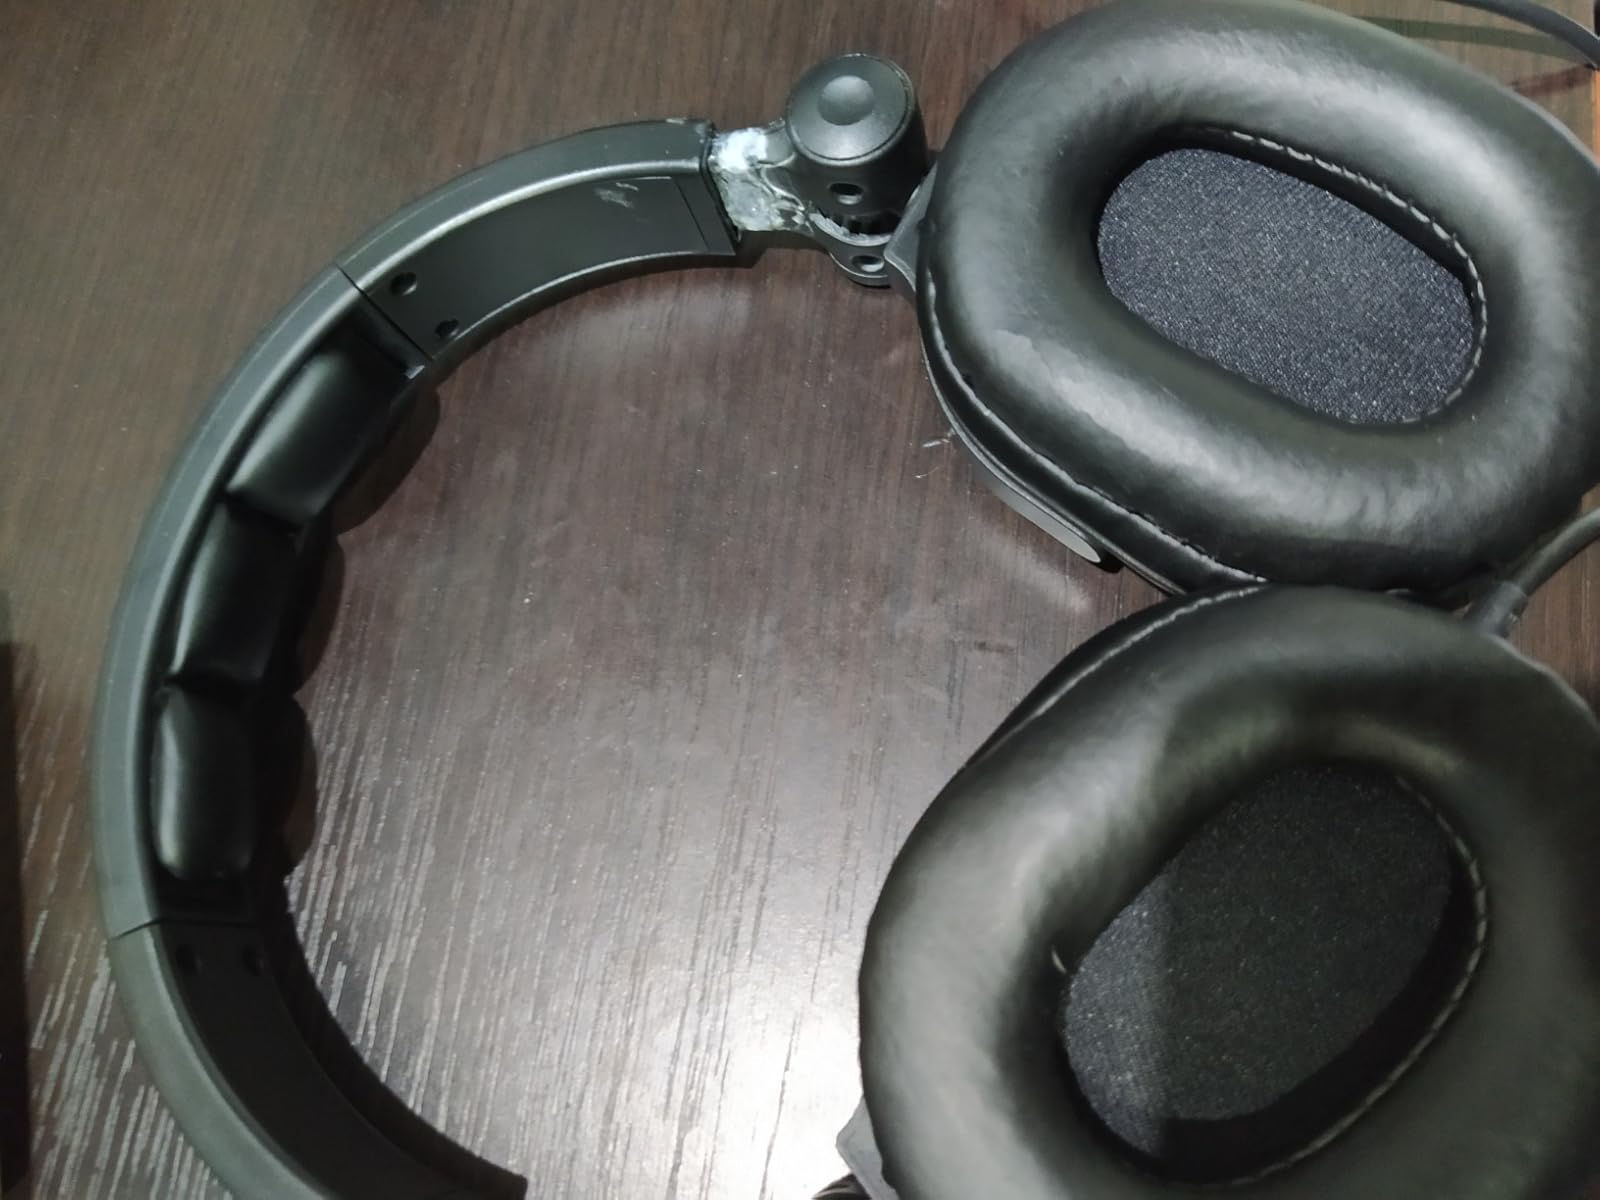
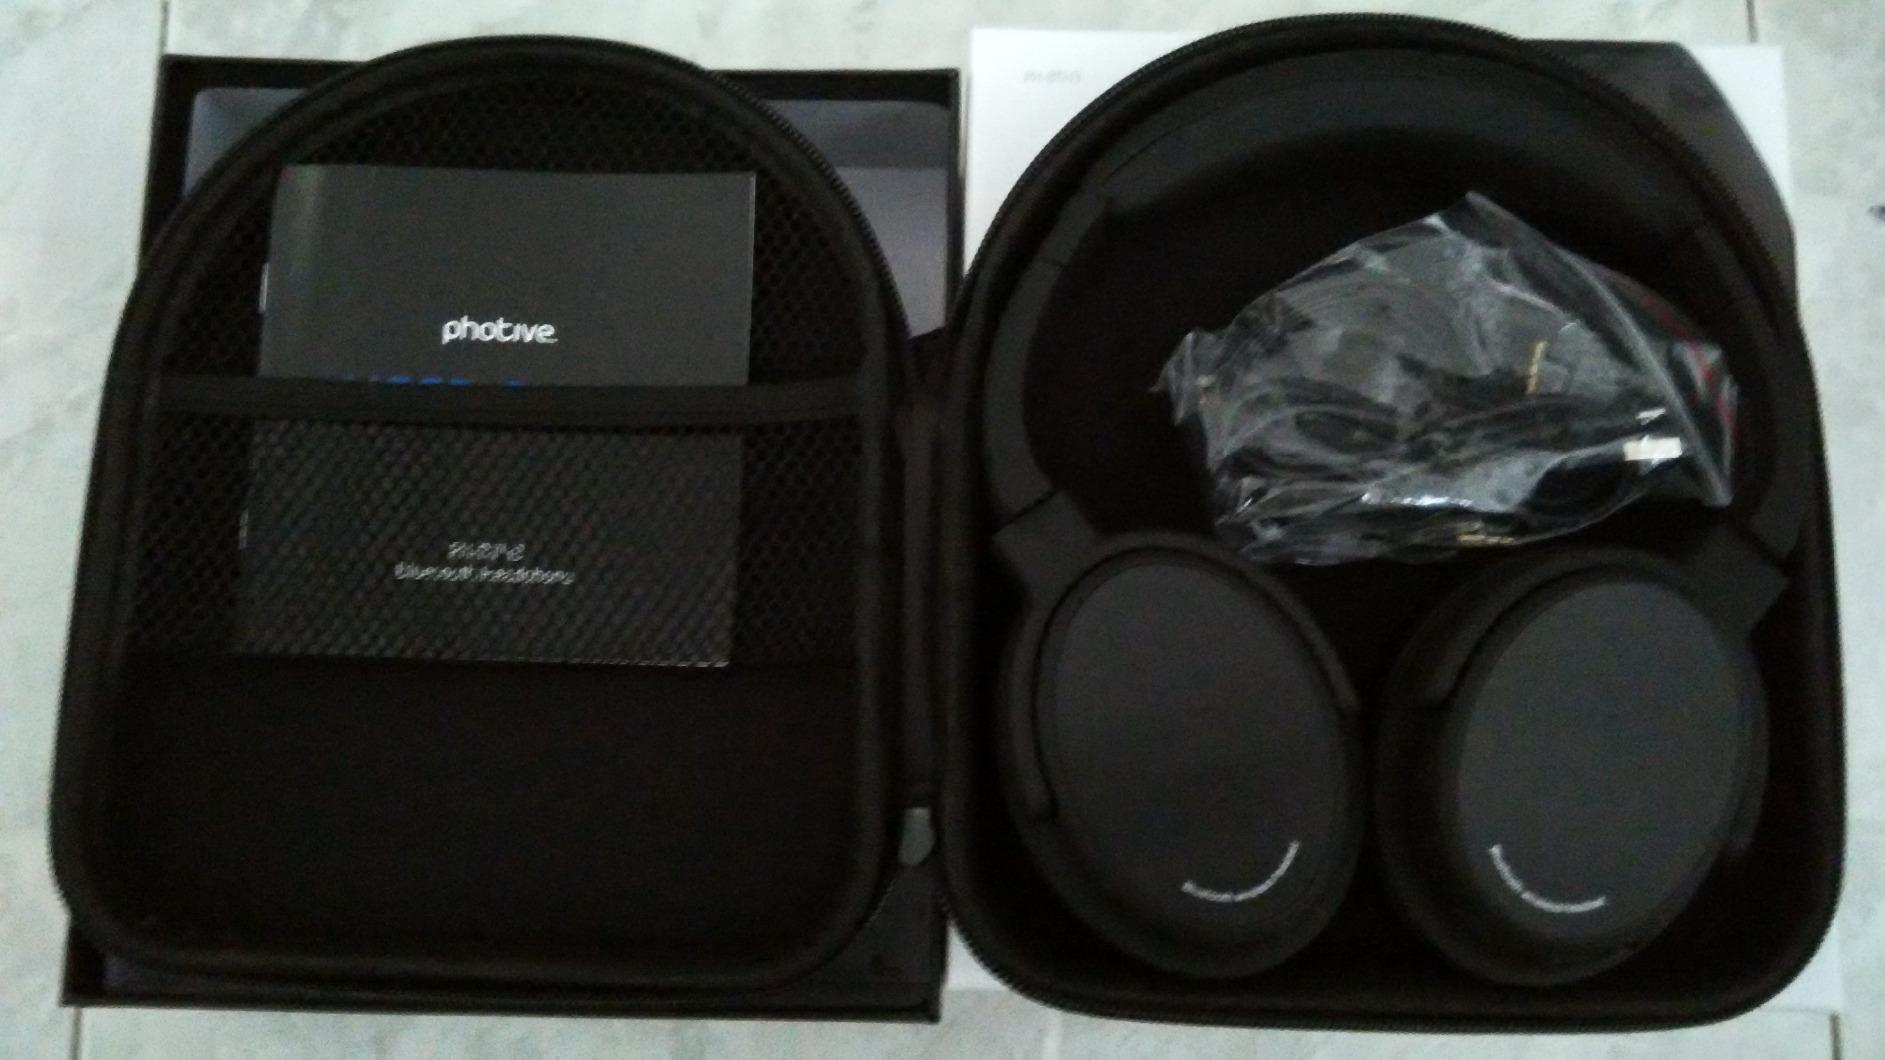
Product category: headphones
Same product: no